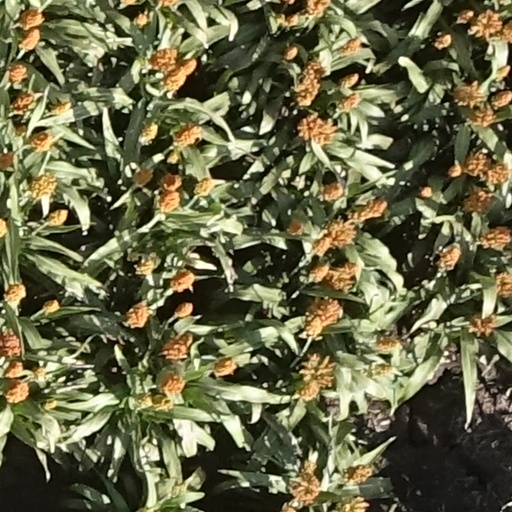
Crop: sorghum